Ahmad ibn Ibrahim al-Ghazi

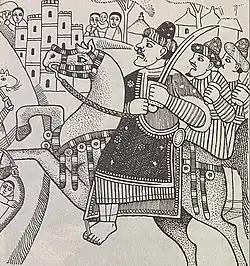
Early 20th century illustration of Imam Ahmad

This peace was immediately broken by Abu Bakr, who tried to assassinate Ahmad while he was in Harar, Ahmad fled back to Hubat where he continued to struggle against the Sultan. At about this time a swarm of bees enlightened on Ahmad's head, this incident was considered so miraculous that people gave him the title of Imam. After much war the Imam defeated and killed Abu Bakr who fled to the Ogaden among his Somali supporters. He then returned to Harar where he placed Umar Din on the throne as his puppet. Imam Ahmad would spend the next several months in subjugating the surrounding Somali clans with diplomacy and war. He had hoped to unite all the warring Muslim nomads under his authority which he had done so successfully. The Imam was also able to start stockpiling on firearms such as the matchlock musket, cannons, and the arquebus, which he obtained from Arabia via the port of Zeila. Before carrying out his invasion of Ethiopia, it is said he had access to several cannons as well as several well armed soldiers from Yemen. He invited the Somali chiefs of the area to participate in his jihad (holy war) against Ethiopia. Besides the Somalis, Ahmad had also incorporated into his army other peoples in the area who had been in continuous conflict with the Christian empire ever since the fourteenth century, such as the Harla, the Argobba, the Afar and the Arabs. By about 1527–9, the Imam was at the head of a strong state, with an ever-increasing sphere of influence in the interior of the Horn, and ready to lead the crucial military offensive against the Christian empire.